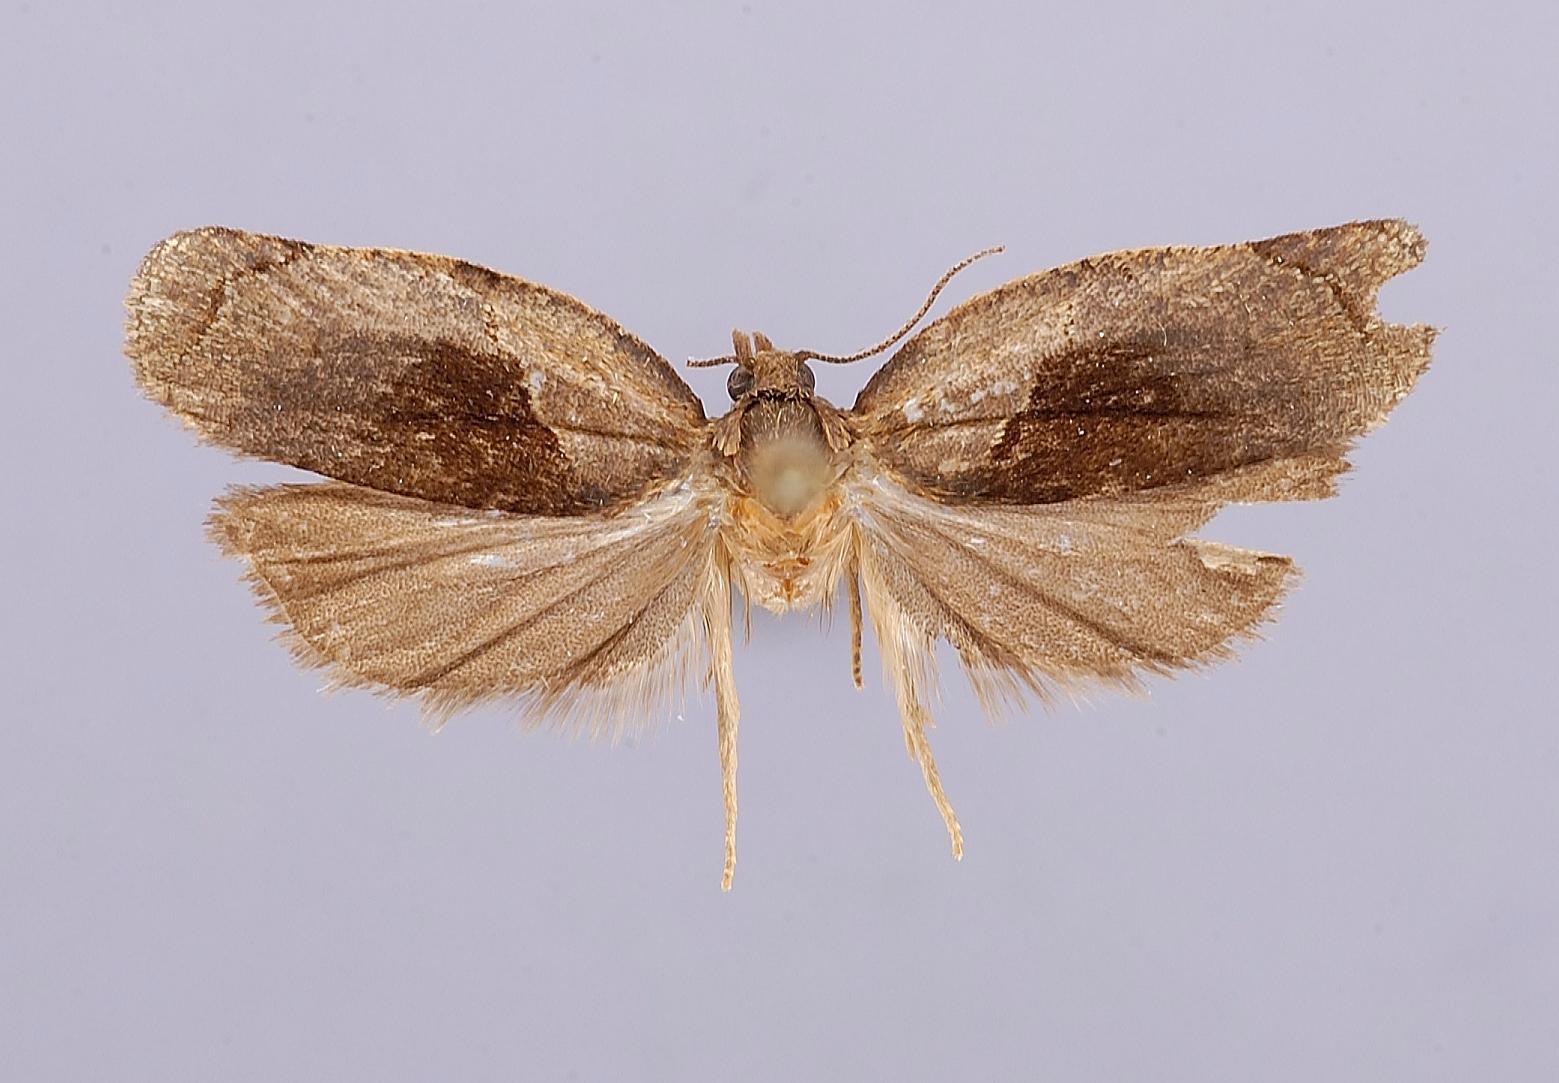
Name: Dichelopa dorsata
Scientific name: Dichelopa dorsata Clarke, 1986
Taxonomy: Animalia, Arthropoda, Insecta, Lepidoptera, Tortricidae
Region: J. Clarke
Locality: Hiva Oa, Mount Feani, Marquesas Islands, French Polynesia, France
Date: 1 Mar 1968